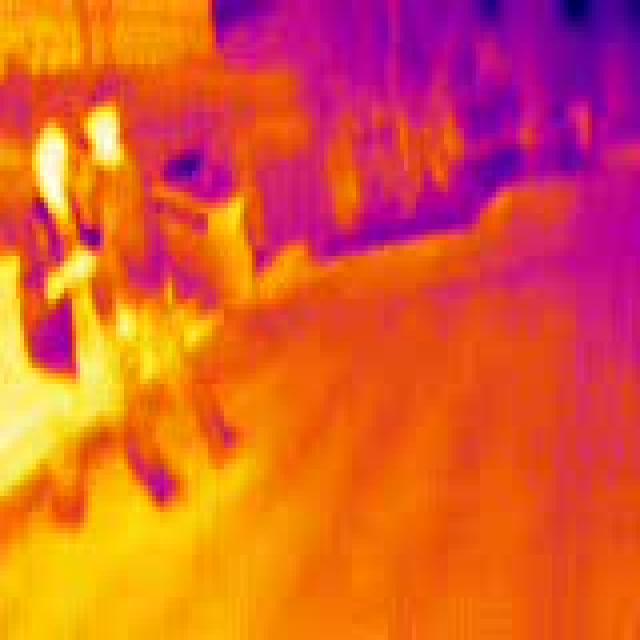
Detected objects:
label: person
label: person